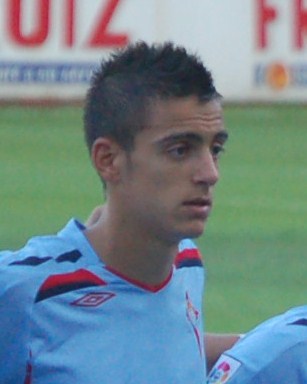
โฆเซลู

| name = โฆเซลู
| image = José Luis Sanmartín Mato, Celta de Vigo 2009.jpg
| caption = โฆเซลู ขณะลงเล่นให้กับเซลตาเดบิโก|เซลตาใน ค.ศ. 2009
| fullname = โฆเซ ลุยส์ ซานมาร์ติน มาโต
| birth_place = ชตุทการ์ท ประเทศเยอรมนีตะวันตก
| position = กองหน้า
| currentclub = สโมสรฟุตบอลเรอัลมาดริด|เรอัลมาดริด
| clubnumber = 14 (ยืมตัวจาก แอร์ราเซเด อัสปัญญ็อล|อัสปัญญ็อล)
| youthyears1 = 1999–2002
| youthclubs1 = แอเซเด ซิลเยดา
| youthyears2 = 2002–2008
| youthclubs2 = เซลตาเดบิโก|เซลตา
| years1 = 2008–2009
| clubs1 = เซลตาเดบิโก เบ|เซลตา เบ
| caps1 = 21
| goals1 = 3
| years2 = 2009
| clubs2 = เซลตาเดบิโก|เซลตา
| caps2 = 2
| goals2 = 0
| years3 = 2009–2012
| clubs3 = สโมสรฟุตบอลเรอัลมาดริดกัสตียา|เรอัลมาดริด เบ
| caps3 = 72
| goals3 = 40
| years4 = 2009–2010
| clubs4 = → เซลตาเดบิโก|เซลตา (ยืมตัว)
| caps4 = 24
| goals4 = 4
| years5 = 2011
| clubs5 = สโมสรฟุตบอลเรอัลมาดริด|เรอัลมาดริด
| caps5 = 1
| goals5 = 1
| years6 = 2012–2014
| clubs6 = เทเอ็สเก 1899 ฮ็อฟเฟินไฮม์|ฮ็อฟเฟินไฮม์
| caps6 = 25
| goals6 = 5
| years7 = 2013–2014
| clubs7 = → ไอน์ทรัคท์ฟรังค์ฟวร์ท (ยืมตัว)
| caps7 = 24
| goals7 = 9
| years8 = 2014–2015
| clubs8 = ฮันโนเฟอร์ 96
| caps8 = 30
| goals8 = 8
| years9 = 2015–2017
| clubs9 = สโมสรฟุตบอลสโตกซิตี|สโตกซิตี
| caps9 = 22
| goals9 = 4
| years10 = 2016–2017
| clubs10 = → เดปอร์ติโบเดลาโกรุญญา|เดปอร์ติโบลาโกรุญญา (ยืมตัว)
| caps10 = 20
| goals10 = 5
| years11 = 2017–2019
| clubs11 = สโมสรฟุตบอลนิวคาสเซิลยูไนเต็ด|นิวคาสเซิลยูไนเต็ด
| caps11 = 46
| goals11 = 6
| years12 = 2019–2022
| clubs12 = เดปอร์ติโบอาลาเบส|อาลาเบส
| caps12 = 110
| goals12 = 36
| years13 = 2022–
| clubs13 = แอร์ราเซเด อัสปัญญ็อล|อัสปัญญ็อล
| caps13 = 36
| goals13 = 16
| years14 = 2023–
| clubs14 = → สโมสรฟุตบอลเรอัลมาดริด|เรอัลมาดริด (ยืมตัว)
| caps14 = 34
| goals14 = 10
| nationalyears1 = 2008–2009
| nationalteam1 = ฟุตบอลทีมชาติสเปนรุ่นอายุไม่เกิน 19 ปี|สเปน รุ่นอายุไม่เกิน 19 ปี
| nationalcaps1 = 11
| nationalgoals1 = 3
| nationalyears2 = 2009
| nationalteam2 = ฟุตบอลทีมชาติสเปนรุ่นอายุไม่เกิน 20 ปี|สเปน รุ่นอายุไม่เกิน 20 ปี
| nationalcaps2 = 1
| nationalgoals2 = 0
| nationalyears3 = 2009–2010
| nationalteam3 = ฟุตบอลทีมชาติสเปนรุ่นอายุไม่เกิน 21 ปี|สเปน รุ่นอายุไม่เกิน 21 ปี
| nationalcaps3 = 4
| nationalgoals3 = 1
| nationalyears4 = 2016
| nationalteam4 = ฟุตบอลทีมชาติกาลิเซีย|กาลิเซีย
| nationalcaps4 = 1
| nationalgoals4 = 0
| nationalyears5 = 2023–
| nationalteam5 = ฟุตบอลทีมชาติสเปน|สเปน
| nationalcaps5 = 10
| nationalgoals5 = 5
โฆเซ ลุยส์ ซานมาร์ติน มาโต () หรือ โฆเซลู (; เกิดวันที่ 27 มีนาคม ค.ศ. 1990) เป็นนักฟุตบอลอาชีพชาวสเปน ปัจจุบันลงเล่นในตำแหน่งกองหน้าให้กับสโมสรฟุตบอลเรอัลมาดริด|เรอัลมาดริด โดยยืมตัวจากแอร์ราเซเด อัสปัญญ็อล|อัสปัญญ็อล สโมสรในลาลิกา และฟุตบอลทีมชาติสเปน|ทีมชาติสเปน
เขาเริ่มต้นสโมสรอาชีพให้กับเซลตาเดบิโก|เซลตาบิโก ก่อนที่จะย้ายไปสโมสรฟุตบอลเรอัลมาดริด|เรอัลมาดริดในช่วงฤดูร้อนปี ค.ศ. 2009 เขาลงเล่นให้กับสโมสรฟุตบอลเรอัลมาดริดกัสติยา|ทีมชุดเล็กของเรอัลมาดริด เขายิงได้ 40 ประตูจากการลงเล่น 72 นัด แต่ก็ไม่สามารถเบียดขึ้นไปเล่นชุดใหญ่ได้ เขาถูกขายให้กับเทเอ็สเก 1899 ฮ็อฟเฟินไฮม์|ฮ็อฟเฟินไฮม์ในเดือนสิงหาคม ค.ศ. 2012 และถูกปล่อยยืมตัวไปไอน์ทรัคท์ฟรังค์ฟวร์ทในฤดูกาล 2013–14 ต่อมาเดือนมิถุนายน ค.ศ. 2014 เขาย้ายไปฮันโนเฟอร์ 96 และในปีถัดมา เขาย้ายไปร่วมทีมสโมสรฟุตบอลสโตกซิตี|สโตกซิตีด้วยค่าตัว 5.75 ล้านปอนด์ และในปี ค.ศ. 2017 เขาเซ็นสัญญาร่วมทีมสโมสรฟุตบอลนิวคาสเซิลยูไนเต็ด|นิวคาสเซิลยูไนเต็ดด้วยค่าตัว 5 ล้านปอนด์
== เกียรติประวัติ ==
=== สโมสร ===
==== สโมสรฟุตบอลเรอัลมาดริด|เรอัล มาดริด ====
* ลาลิกา ฤดูกาล 2023–24|ลาลิกา สเปน : 2023–24
* ซูเปร์โกปาเดเอสปัญญา : 2023-2024
* ยูฟ่าแชมเปียนส์ลีก ฤดูกาล 2023–24|ยูฟ่าแชมเปียนส์ลีก : 2023-2024
==== ทีมชาติสเปน ====
* ยูฟ่าเนชันส์ลีก : 2022-2023
==== รางวัลส่วนตัว ====
* ซาร์รา โทรฟี่ : 2022-2023
== อ้างอิง ==
== แหล่งข้อมูลอื่น ==
*
*
*
*
*
หมวดหมู่:ชาวเยอรมันเชื้อสายสเปน
หมวดหมู่:บุคคลจากชตุทการ์ท
หมวดหมู่:นักฟุตบอลชาวสเปน
หมวดหมู่:กองหน้าฟุตบอล
หมวดหมู่:ผู้เล่นในลาลิกา
หมวดหมู่:ผู้เล่นสโมสรฟุตบอลเรอัลมาดริด
หมวดหมู่:ผู้เล่นในบุนเดิสลีกา
หมวดหมู่:ผู้เล่นในพรีเมียร์ลีก
หมวดหมู่:ผู้เล่นสโมสรฟุตบอลสโตกซิตี
หมวดหมู่:ผู้เล่นสโมสรฟุตบอลนิวคาสเซิลยูไนเต็ด
หมวดหมู่:ผู้เล่นเดปอร์ติโบอาลาเบส
หมวดหมู่:ผู้เล่นในชุดชนะเลิศยูฟ่าเนชันส์ลีก
หมวดหมู่:ผู้เล่นในฟุตบอลชิงแชมป์แห่งชาติยุโรป 2024
หมวดหมู่:ผู้เล่นในชุดชนะเลิศฟุตบอลชิงแชมป์แห่งชาติยุโรป